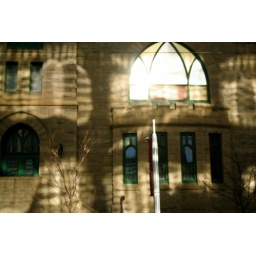
A church in Calgary,Canada with light reflections from a glass office building adjacent to it.